Pagan Altar

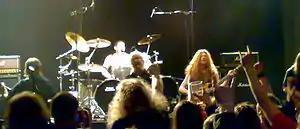
Pagan Altar at Metal Merchants Festival in Oslo, 2009

Pagan Altar is an English heavy metal and doom metal band. It was formed by Terry Jones and his son Alan in 1978 in the borough of Brockley in London and was part of the new wave of British heavy metal (NWOBHM).